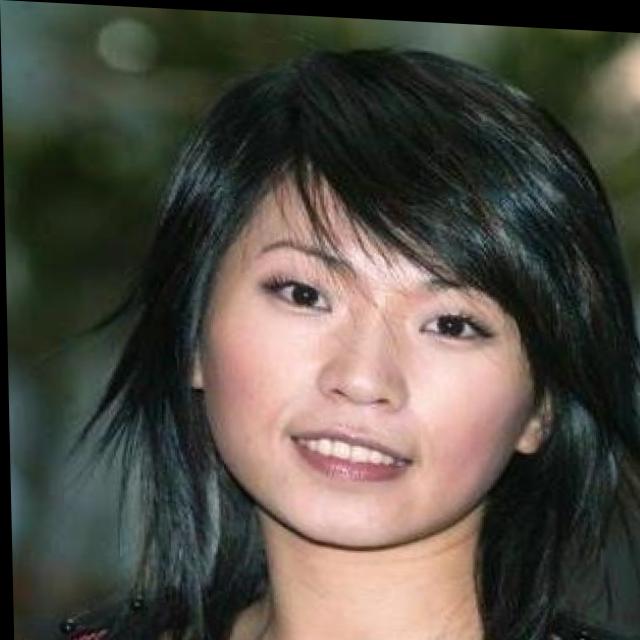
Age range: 21-44